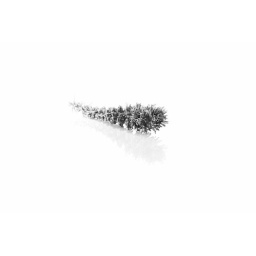
Flower in black and white with reflection.